List of Homestuck characters

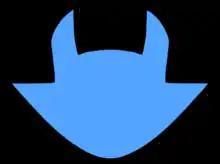
Each "Homestuck" character has their own icon; at one point in the comic, Jade's is in the shape of her dog Becquerel's head.

The first few acts of "Homestuck" center around four 13-year-old children. Early pages of "Homestuck" were experiments in "fan-sourced storytelling", where Hussie allowed readers of "Homestuck" to name its characters and make story suggestions. The main characters of "Homestuck" were all named by fans. The four main characters are presented as Internet friends who have technically never met one another but interact through an online chat application.